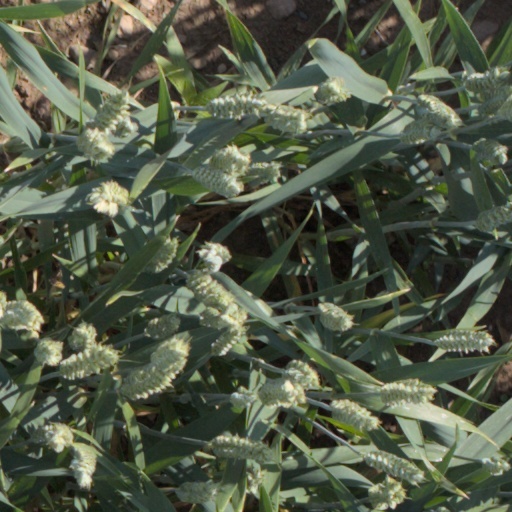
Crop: wheat